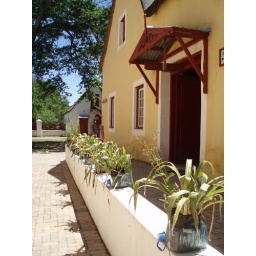
recycling water bottles in Genadendal